Question: Please indicate a possible affordance area of the surfboard that can be used for carrying
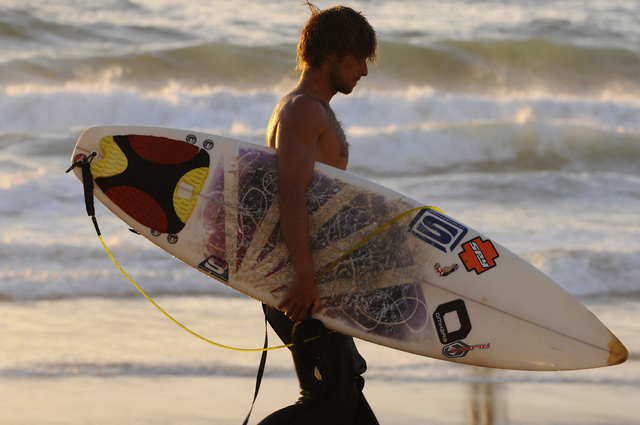
Answer: [69.5, 128.5, 628.5, 363.5]